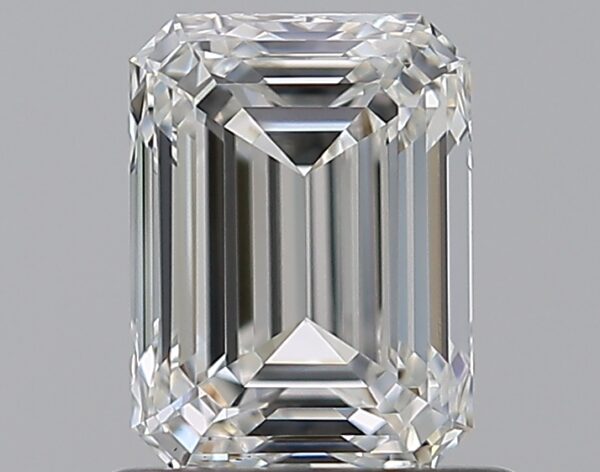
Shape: emerald
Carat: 1
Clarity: VS1
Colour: G
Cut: EX
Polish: EX
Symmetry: VG
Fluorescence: N
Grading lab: GIA
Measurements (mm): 6.44 x 4.74 x 3.27